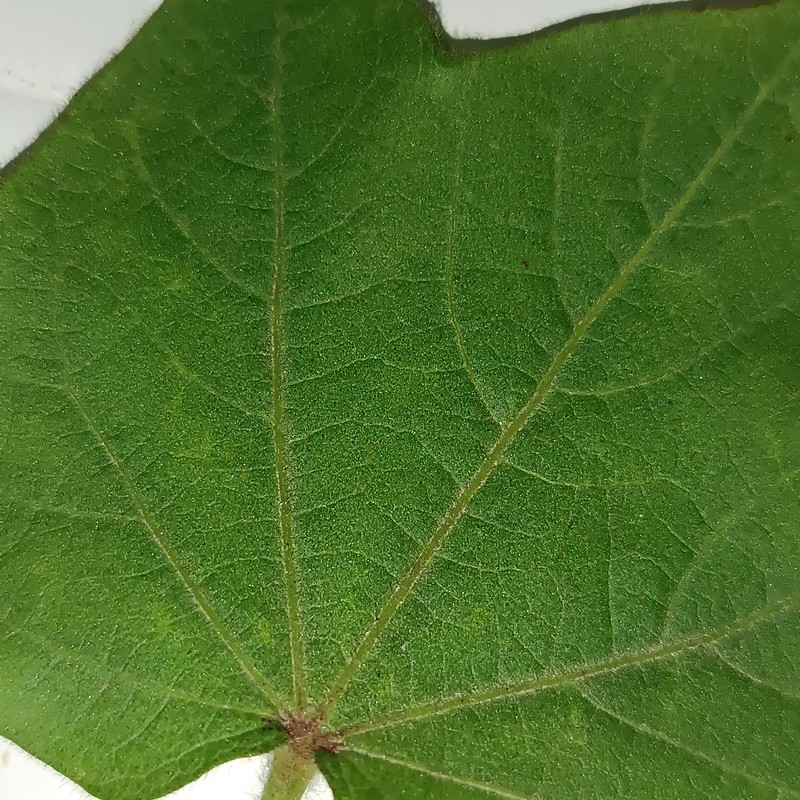
Label: Healthy Leaf